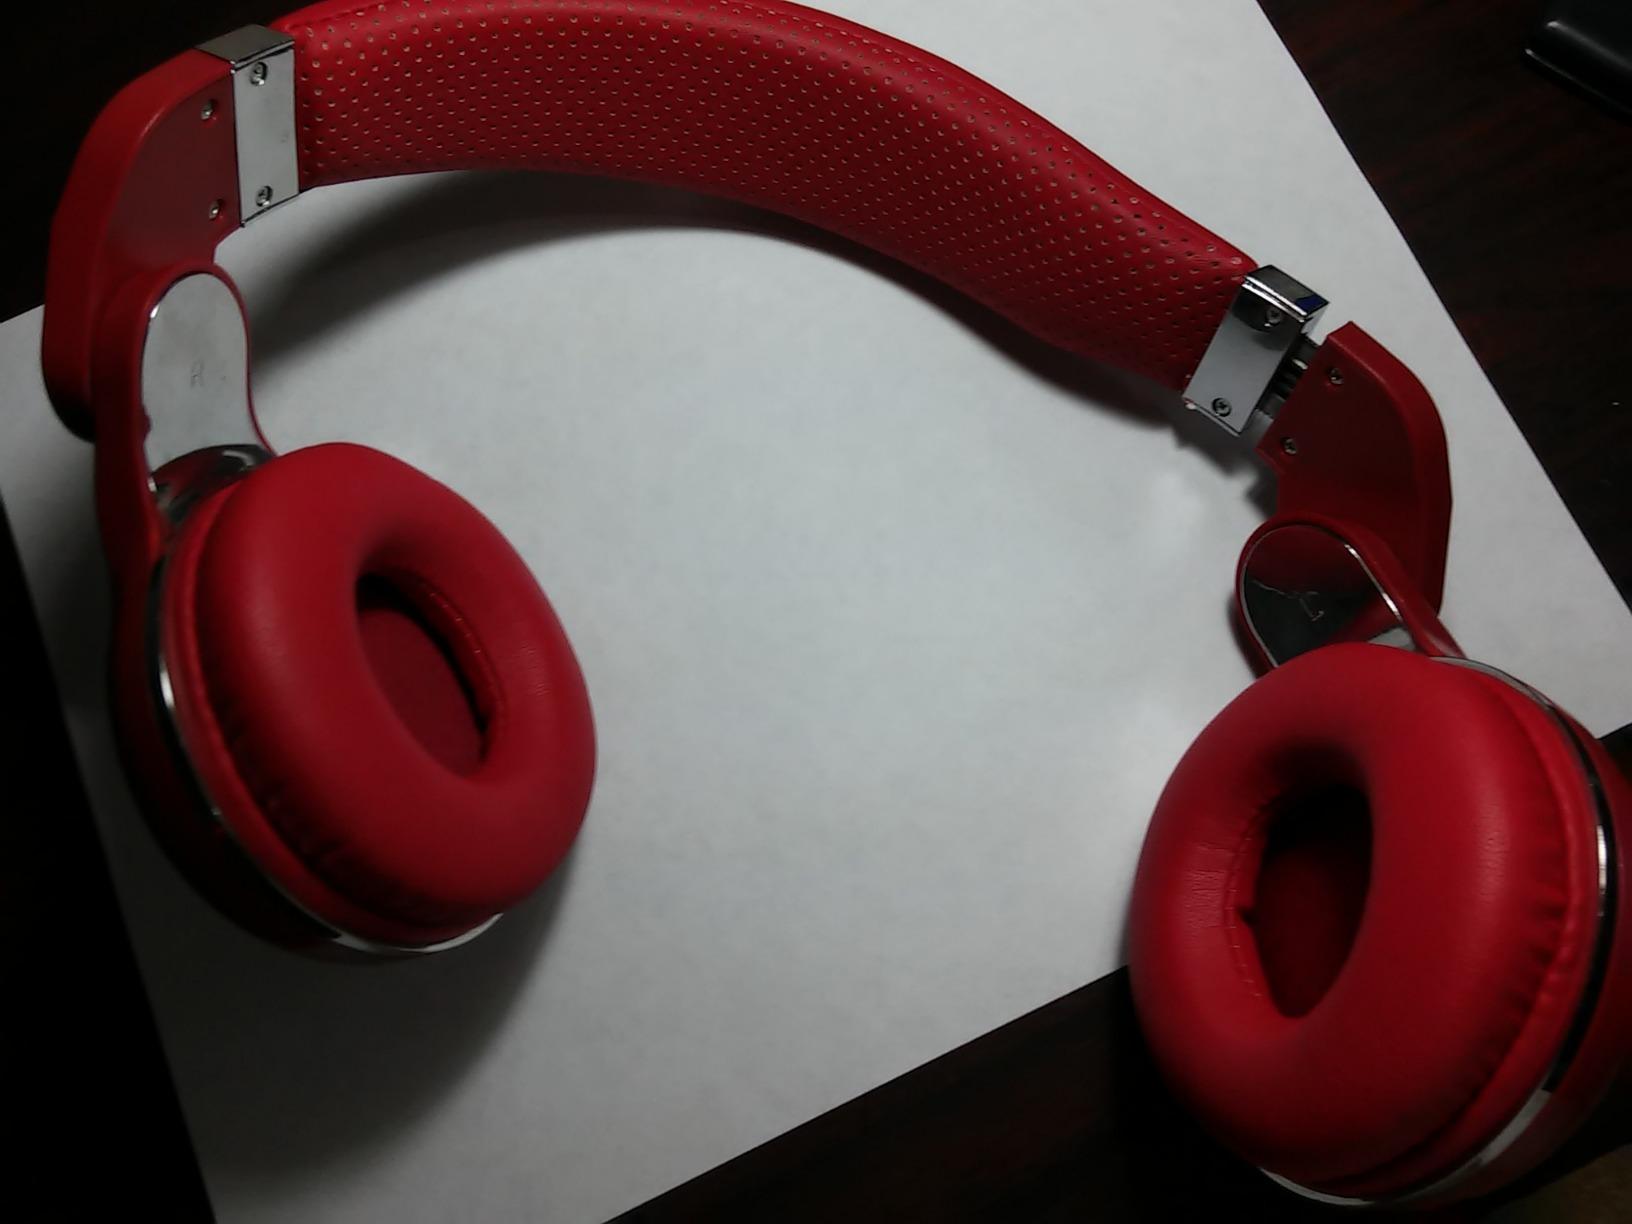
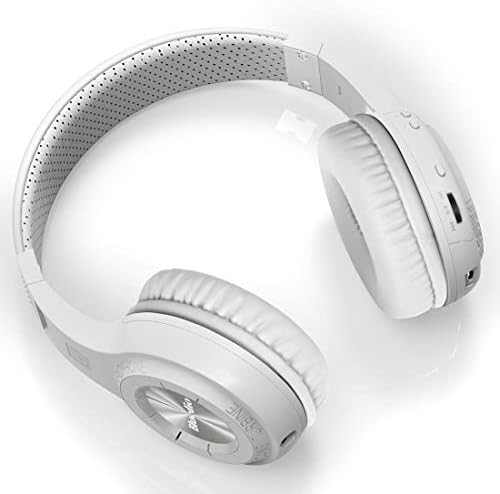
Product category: headphones
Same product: no